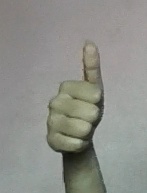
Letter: aleff